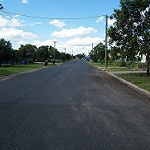
Label: street